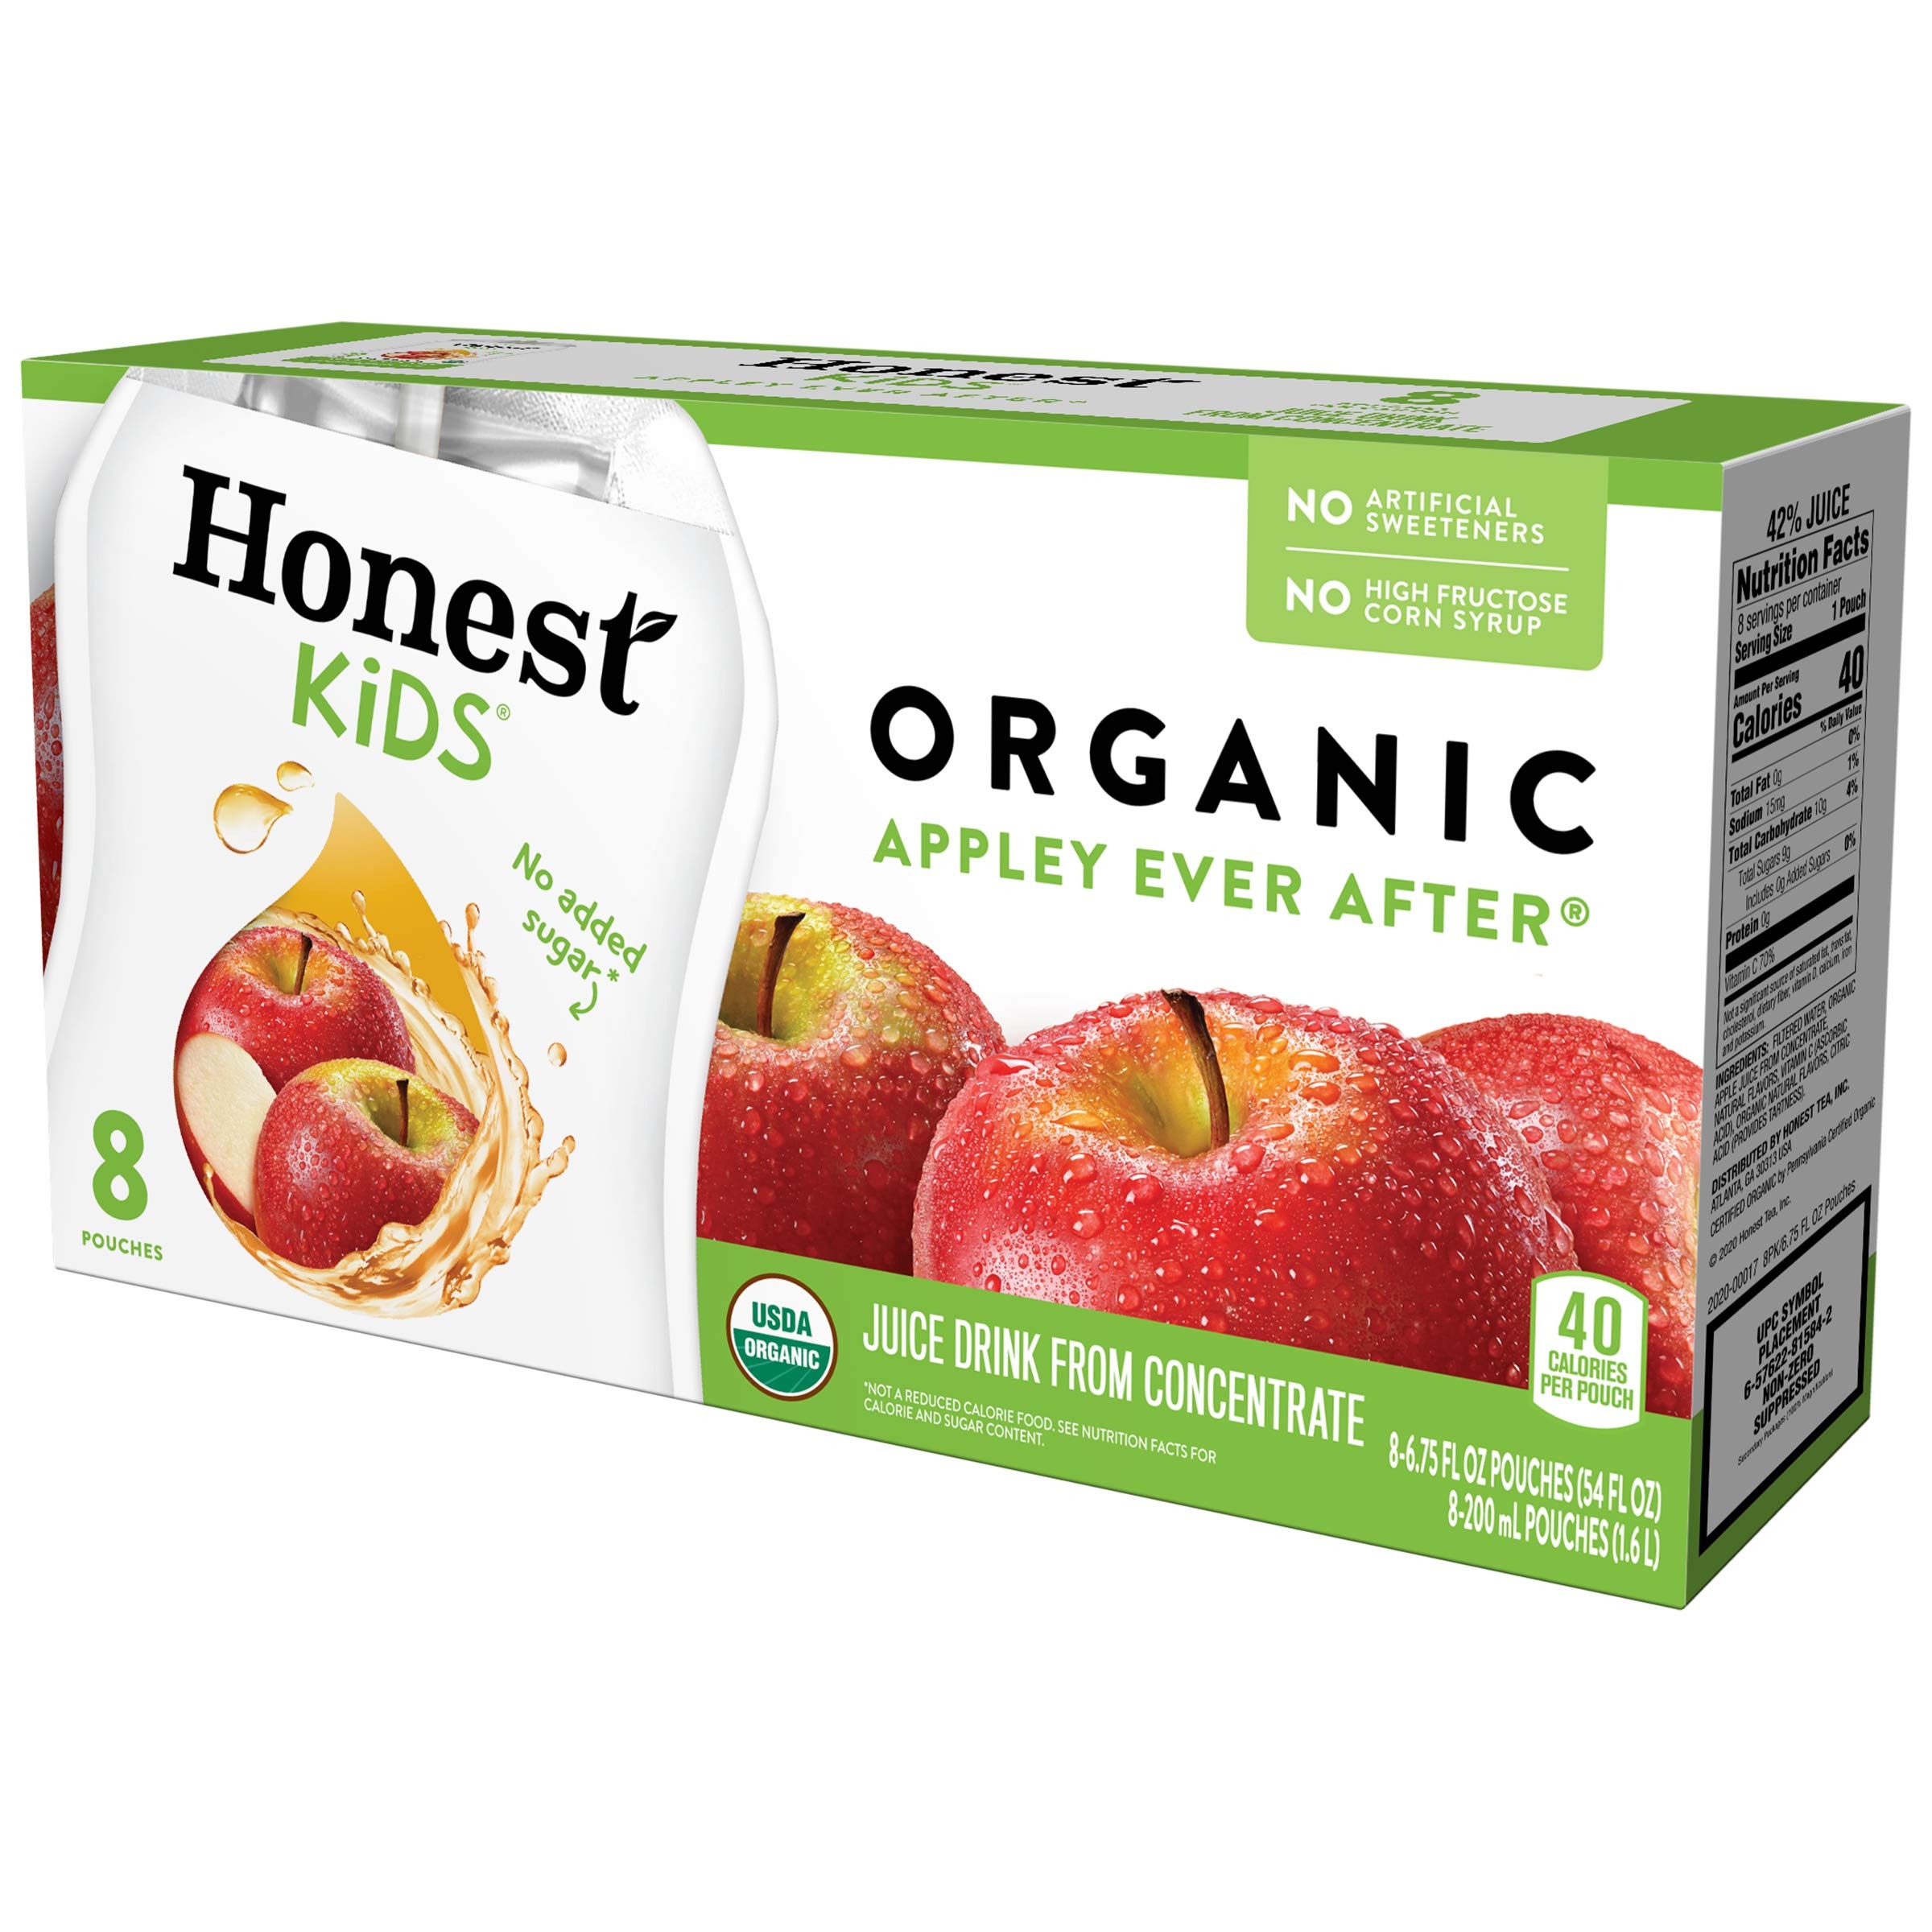
Item Name: Honest Kids Appley Ever After, Apple Organic Fruit Juice Drink, 6.75 fl oz (8 Pack)
Bullet Point 1: Apply ever after, a refreshing organic apple juice drink that will leave your taste buds feeling happy and satisfied, like a classic storybook ending
Bullet Point 2: 1/2 the sugar of the leading kids' drinks
Bullet Point 3: Sweetened with only organic fruit juice (30-42%), no high fructose corn syrup
Bullet Point 4: Low calorie, gluten free, USDA organic, no GMO's. No caffeine
Bullet Point 5: Only 40 calories per pouch
Value: 54.0
Unit: Fl Oz

Price: 4.24